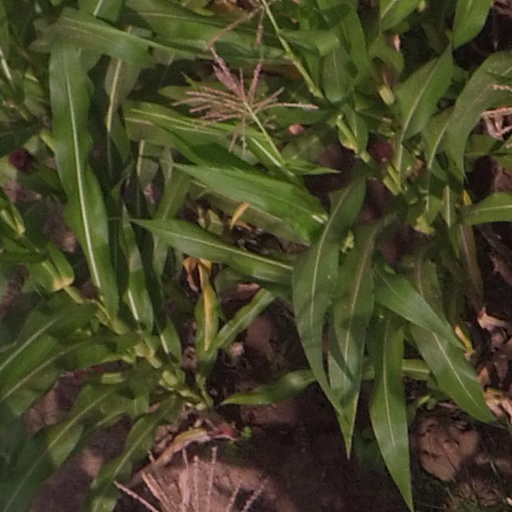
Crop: maize; corn